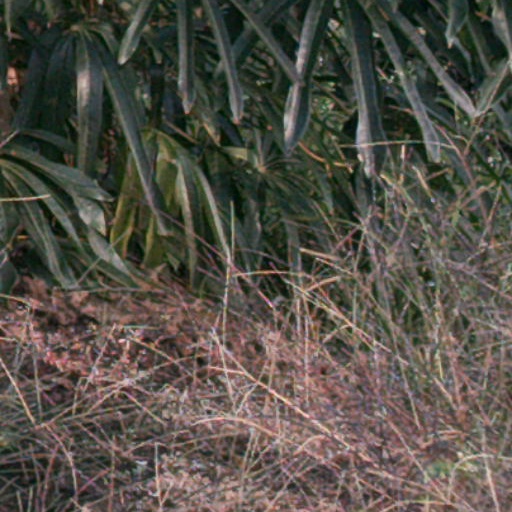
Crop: cassava